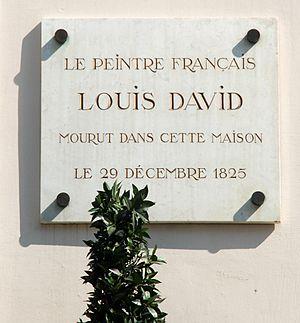
Belgique - Bruxelles - rue Léopold - plaque commémorative signalant la maison où est décédé le peintre néoclassique français Jacques-Louis David
La maison de Jacques-Louis David est un hôtel de maître de style néo-classique situé au numéro 7 de la rue Léopold, à Bruxelles, où le peintre néo-classique expira le 29 décembre 1825.